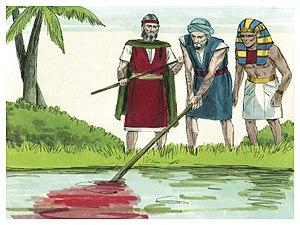
Illustration biblique du livre de la Exode chapitre 8 עברית: 8 האיור המקראי של change me! פרק हिन्दी: {{{hi}}} अध्याय change me! की पुस्तक की बाइबिल चित्रण Bahasa Indonesia: Ilustrasi Alkitab dari Kitab Keluaran pasal 8 Italiano: Illustrazione biblica del libro della change me! Capitolo 8 日本語: change me!8章の本の聖書の実例 Jawa: Ilustrasi Alkitab saking Kitab Pangentasan pasal 8 한국어: change me! 8 장 장부의 성경 그림 Bahasa Melayu: Ilustrasi Alkitab dari Kitab Keluaran pasal 8